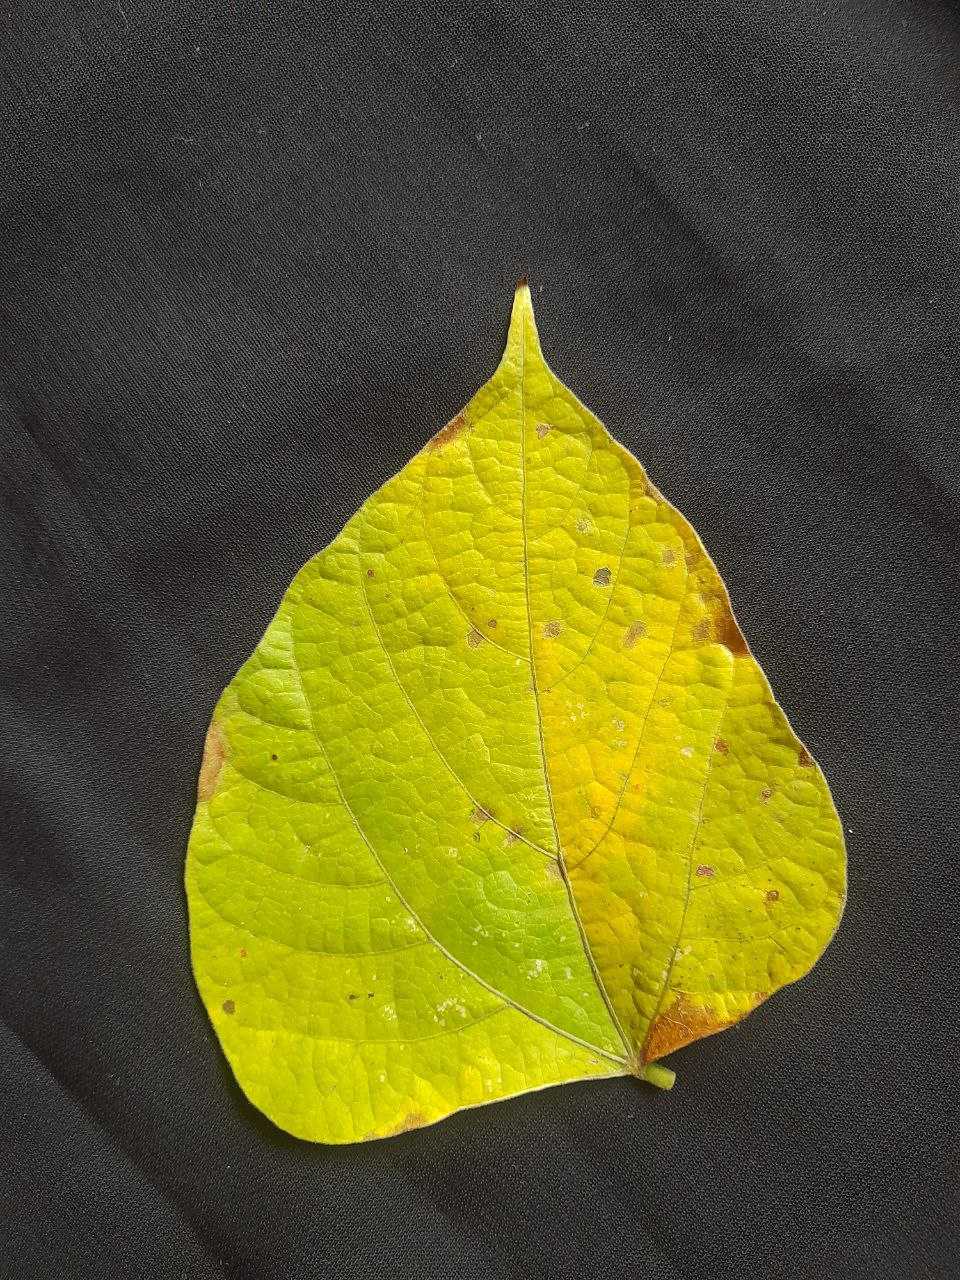
Crop: bean
Leaf condition: Rust